Tolkien's monsters

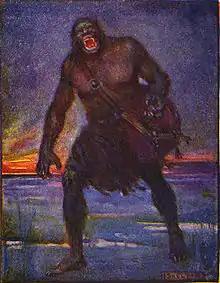
Tolkien's later, wordless trolls have been compared to Grendel, a monster in "Beowulf". Illustration by J. R. Skelton, 1908

In the "J.R.R. Tolkien Encyclopedia", Jonathan Evans initially identifies two categories of monster in Tolkien's legendarium. The first includes Trolls, Orcs, and Balrogs, which are humanoid, but distorted in various ways; the second consists of malevolent beasts which resemble those of the natural world, but are much larger, such as the wolflike Wargs, the giant evil spiders – Ungoliant and her brood including Shelob – and the tentacled Watcher in the Water. The featherless winged steeds of the Nazgûl are monstrous in the second way, gigantic but evidently based on nature, and "apt to evil". Tolkien never names them, though he describes them as "fell beasts", and describes them in a letter as "pterodactylic".